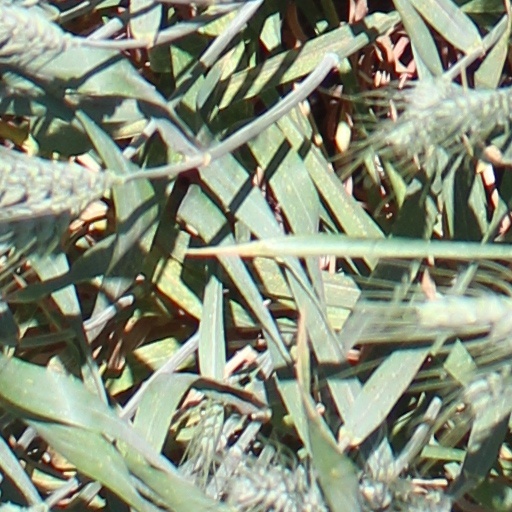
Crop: wheat